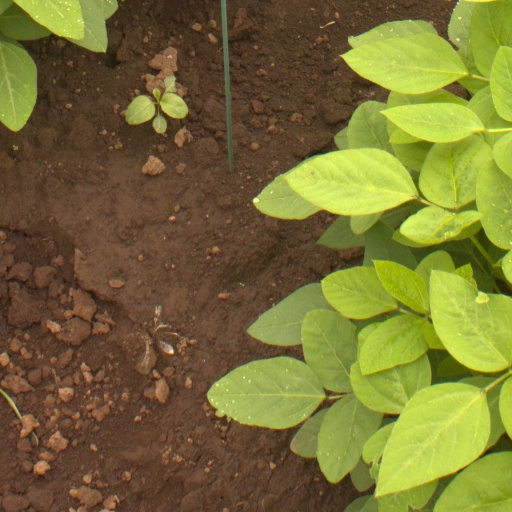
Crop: soybean